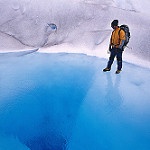
Scene: Outdoor